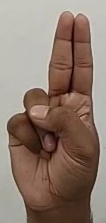
ASL sign: U